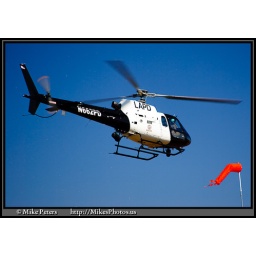
LAPD A-Star Air Ship painted in the new black and white scheme. N662PD @ 2010 American Heroes Airshow